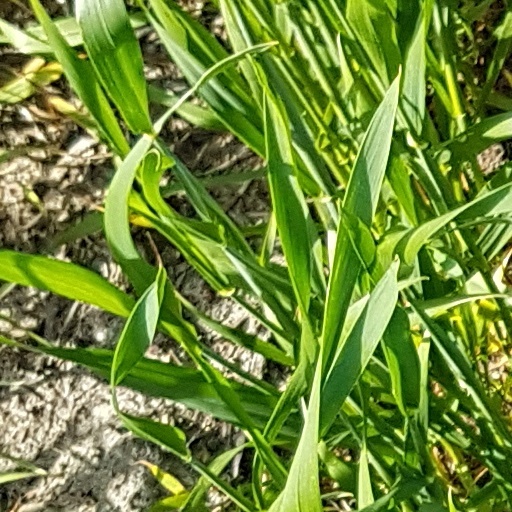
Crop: wheat